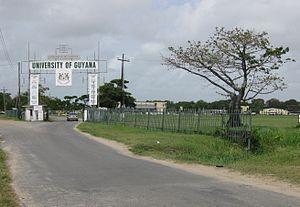
L’université du Guyana est une université pluridisciplinaire d’Amérique du sud située à Georgetown, capitale du Guyana. Elle est membre de l'association des universités du Commonwealth.